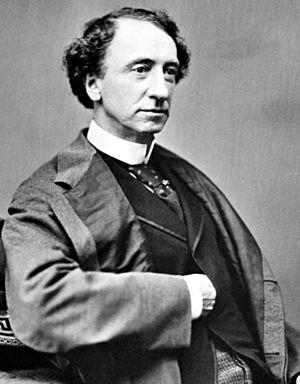
Les pères de la Confédération désignent, au Canada, les délégués coloniaux de l'Amérique du Nord britannique rassemblés pour étudier le projet de Confédération canadienne. Membres importants des gouvernements des différentes colonies, ils se réunissent à trois reprises entre 1864 et 1866, soit lors des conférences de Charlottetown, de Québec et de Londres. Leur travail mène à la création du Canada en 1867.